Store Kongensgade 62

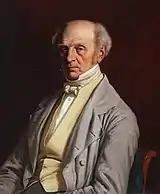
Hans Puggaard painted in c. 1853

The wealthy merchant Hans Puggaard purchased the property in 1830 and owned it until his death in 1865. He lived there with his wife Bolette Puggarrd. Two of her brothers were also residents in the building at different times. Johannes Hage (1800–1837), the editor of the magazine "Fædrelandet", was also a resident in the building around 1836. Hother Hage (1816–1873) a National Liberal politician, lived in the building in 1839 and again in 1855. Hans and Bolette Puggaard's daughter Maria Puggaard married Orla Lehmann and they lived in the building in 1863.